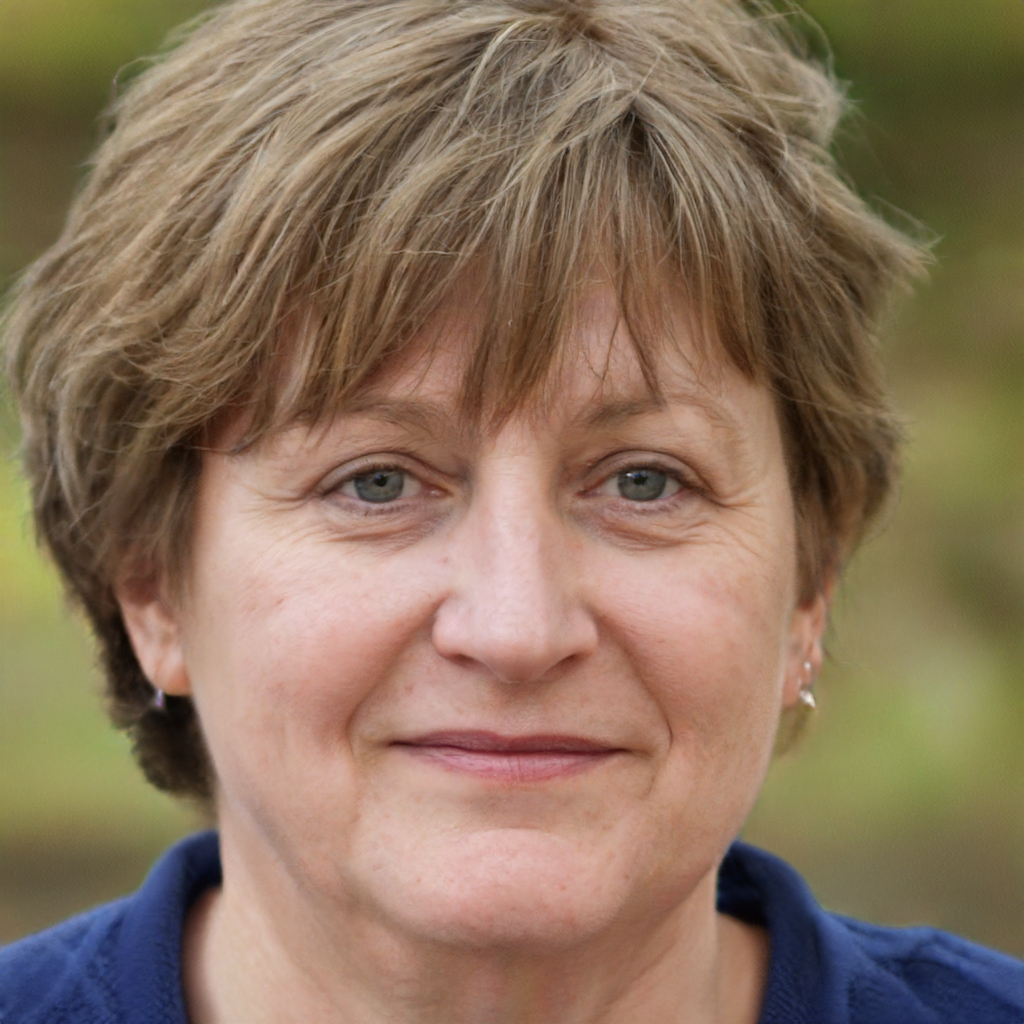
Label: Colored